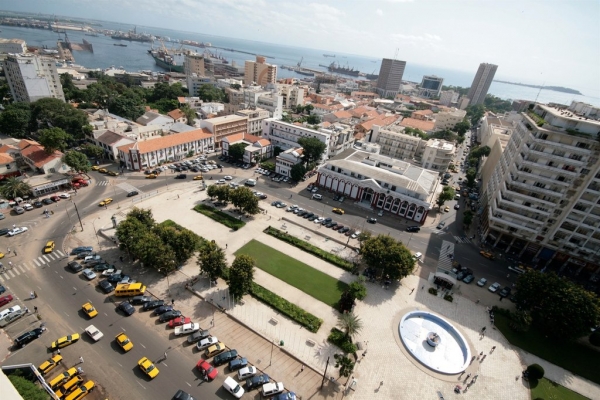
Nataal bi de gis naa ci géej, ay bâtiment, ag garab, oto yu soon, oto yu xonqu, oto yu ñuul.